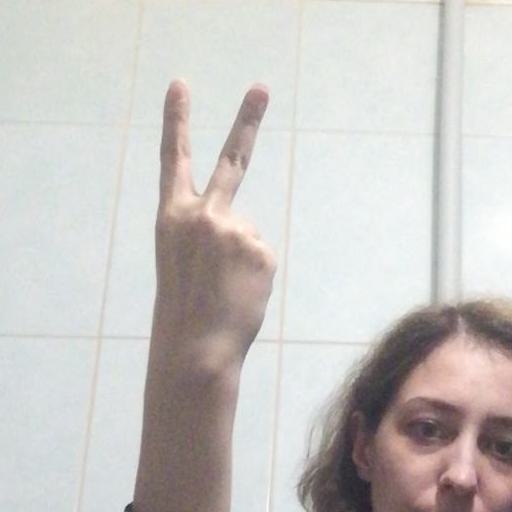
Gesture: peace_inverted